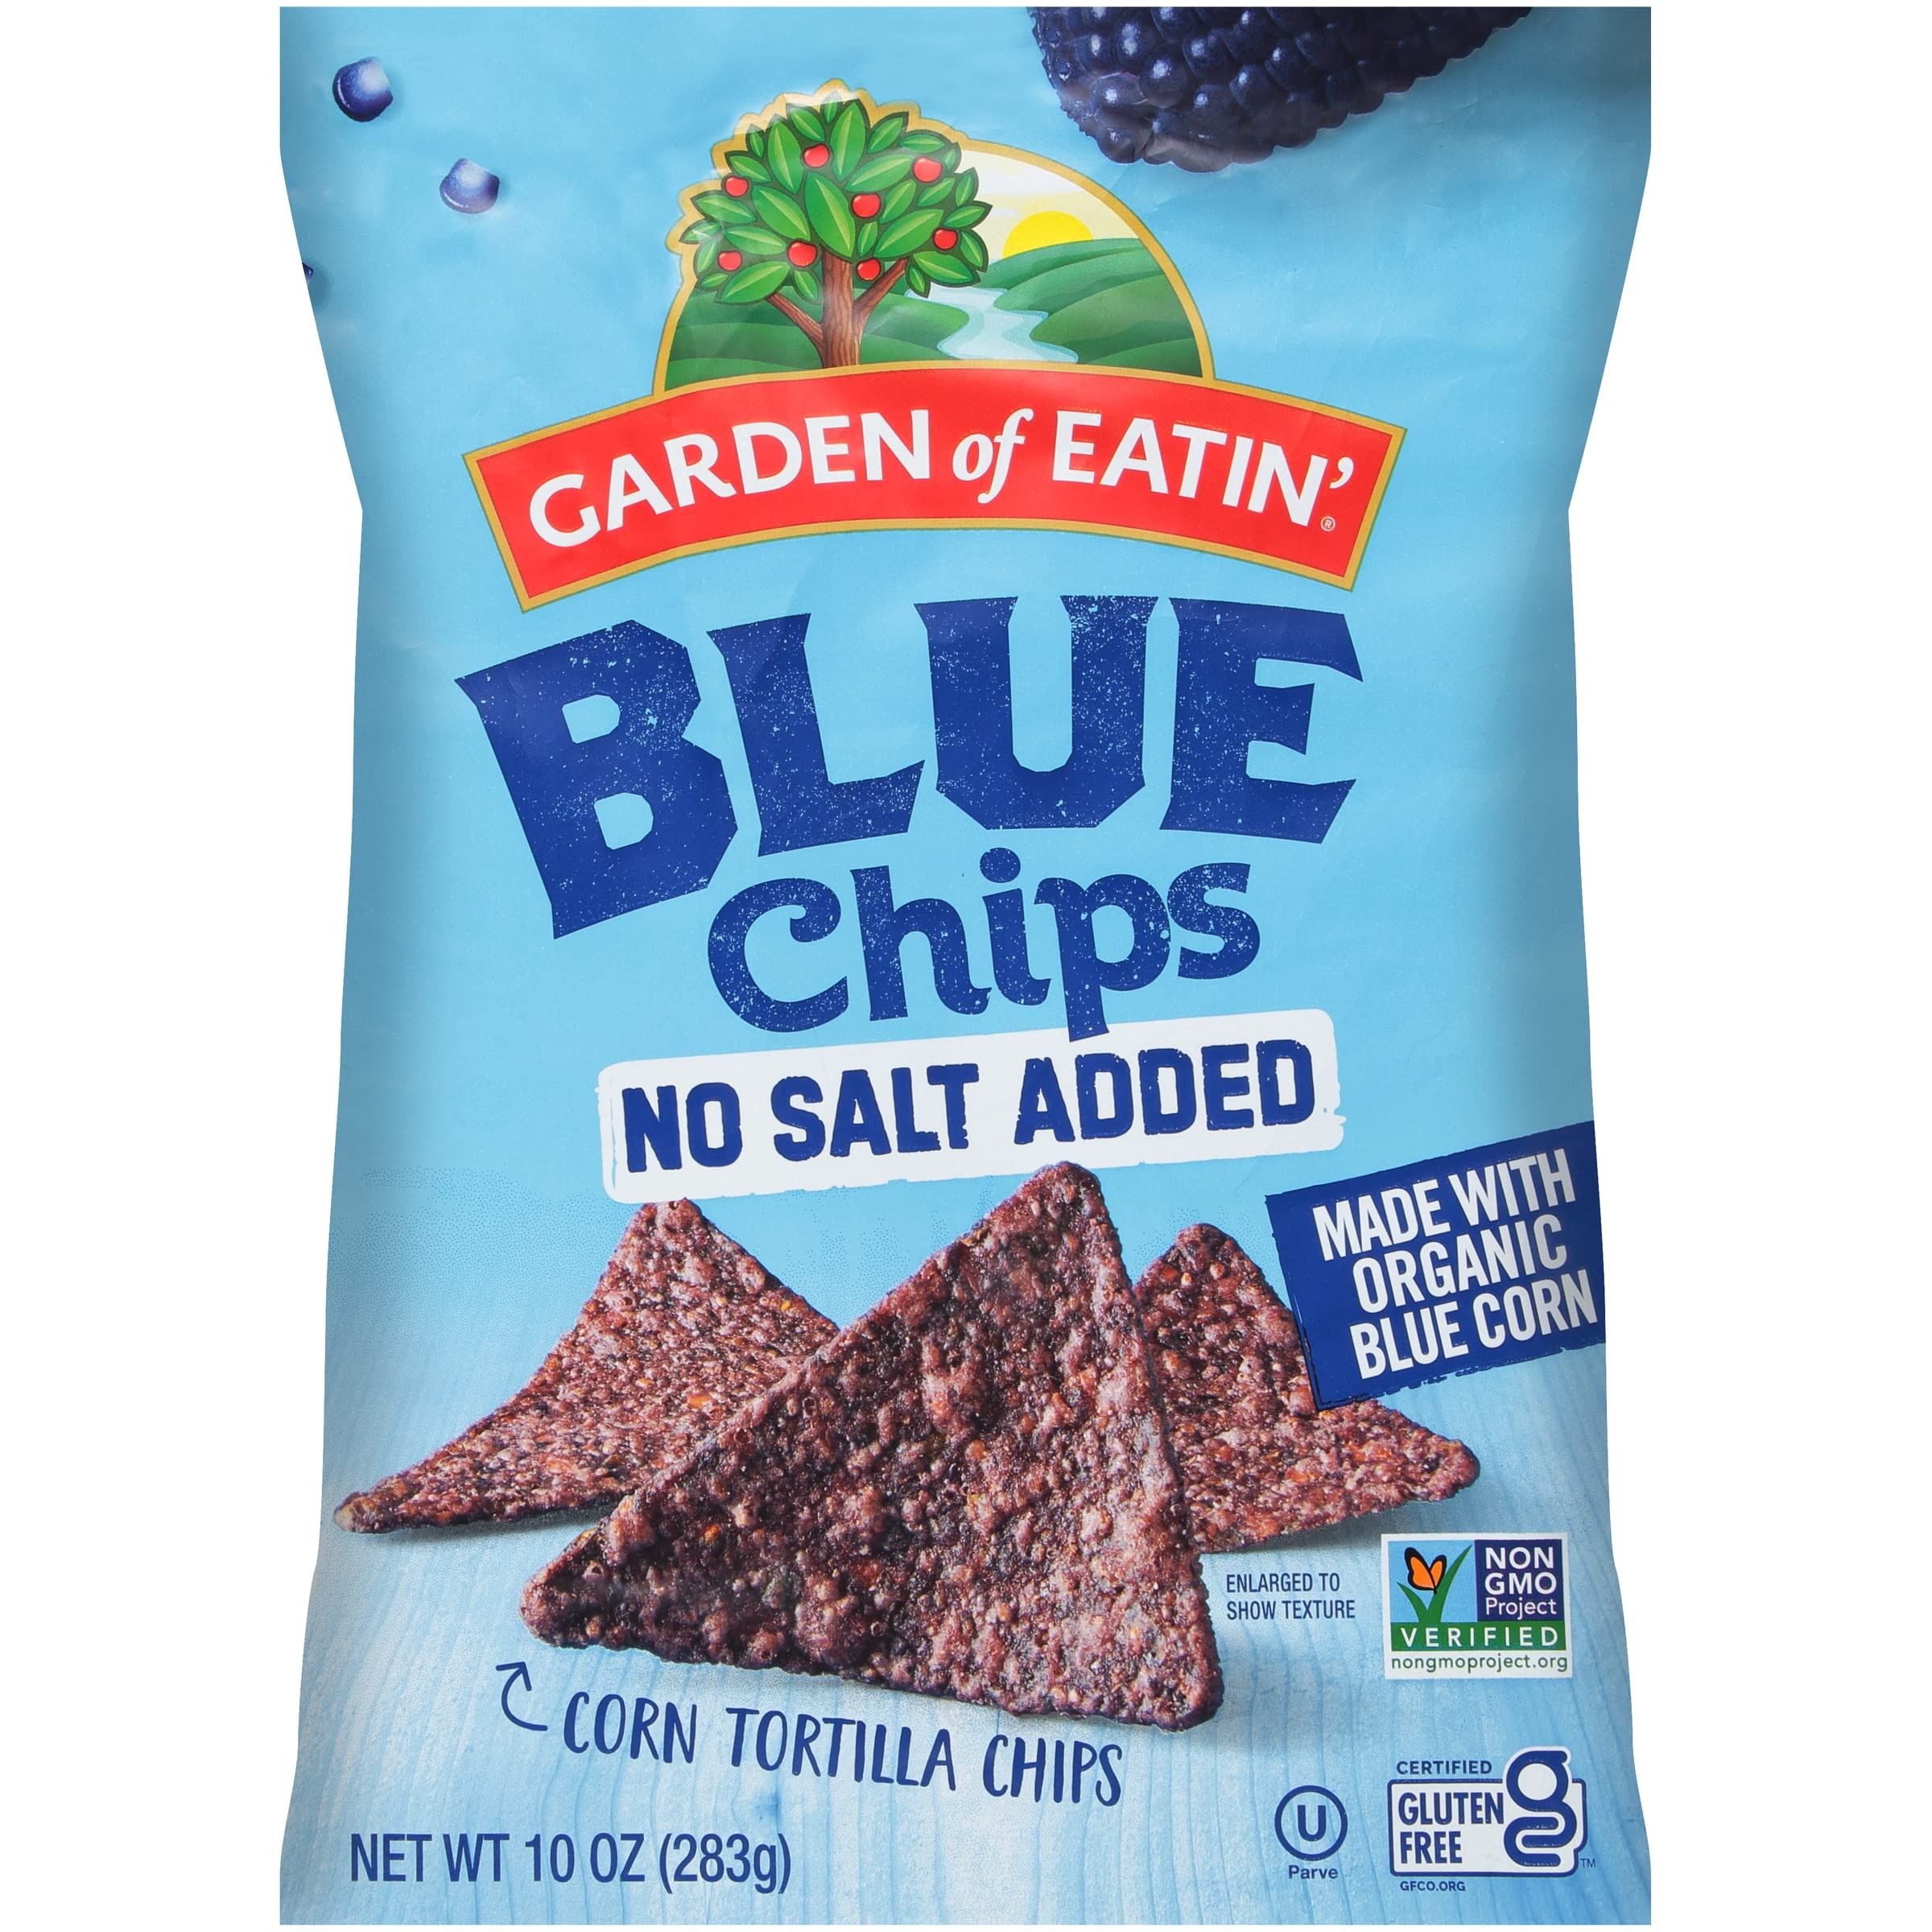
Item Name: Garden of Eatin' No Salt Added Blue Chips Corn Tortilla Chips 10 oz (Pack of 6)
Bullet Point 1: Made with organic blue corn and expeller-pressed oils
Bullet Point 2: Certified organic corn and Non-GMO Project Verified
Bullet Point 3: Gluten-free and Kosher
Bullet Point 4: Does not contain hydrogenated oils, artificial flavors, colors or artificial preservatives
Bullet Point 5: Get Dipping with our Thick & Hearty Blue Chips
Value: 6.0
Unit: Count

Price: 4.89